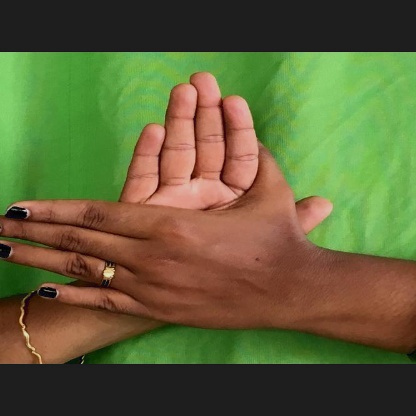
Mudra: Chakra